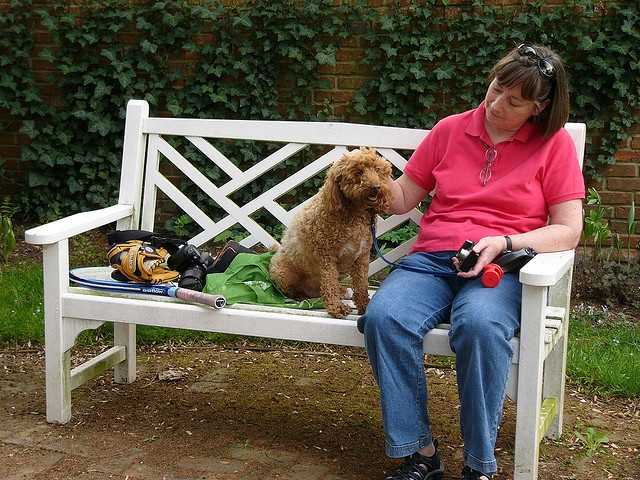
A woman pets a dog on a white bench.
A woman is sitting on a bench with a dog.
The dog and her owner are sitting on the bench.
A woman and a dog sit on a park bench.
This is a woman sitting on a bench with a dog.